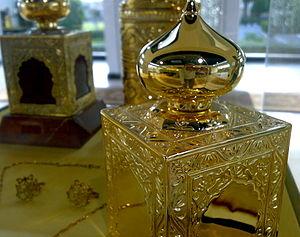
Amouage est une parfumerie de luxe fondée en 1983 au Sultanat d'Oman. Amouage est aussi le nom du premier et prestigieux parfum créé par cette société l'année suivante.